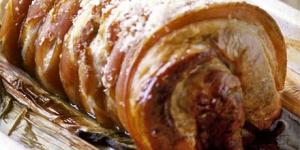
asado relleno